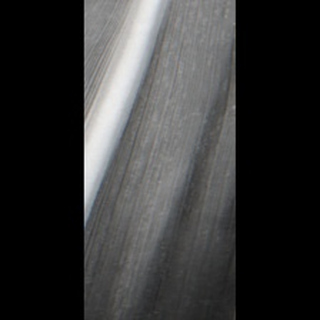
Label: sugarcane_mosaic